Proposed Melbourne tram extensions

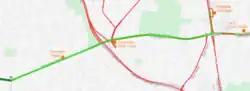
Map of the proposed route 48 extension, including two potential termini.

The PTUA, City of Boroondara, City of Manningham and City of Yarra have advocated for an extension of route 48 to Doncaster as a cheaper and more efficient alternative to the proposed Doncaster railway line. The 4-kilometre extension would be a continuation of the route along Doncaster Road past Greythorn Village, Doncaster Park and Ride with a terminus at Westfield Doncaster or possibly the mc2 community facility in Doncaster Hill.